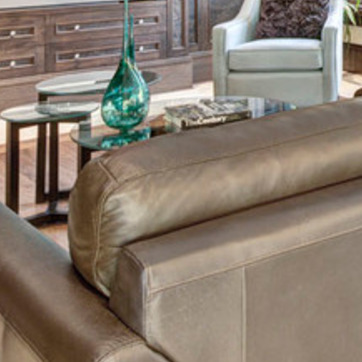
Material: leather